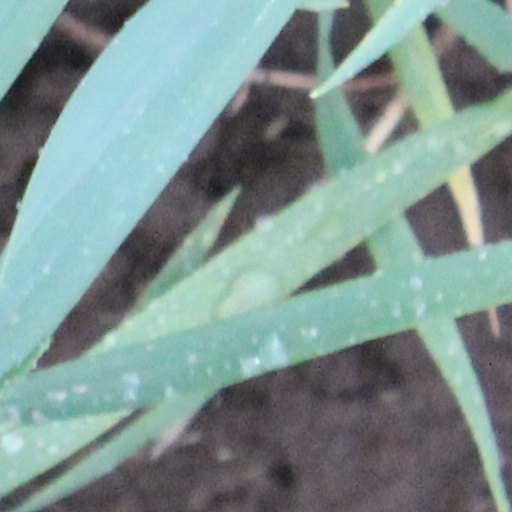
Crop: wheat